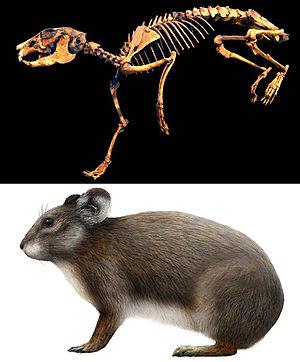
Le pika sarde était une espèce de pika présente en Corse et en Sardaigne durant le Quaternaire jusqu'à son extinction à l'époque romaine, voire au XVIIIᵉ siècle ou au début du XIXᵉ siècle bien que cette hypothèse soit contestée. Il était décrit comme un « lapin géant sans queue ». Il fait partie de la famille des Prolagidae dont tous les représentants sont éteints, bien que certains auteurs classent le genre Prolagus avec les pikas modernes dans la famille des Ochotonidae.
La liste des espèces d'animaux disparus d'Europe comptabilise les animaux éteints, réintroduits et disparus localement d'Europe du Pliocène à l'Holocène.